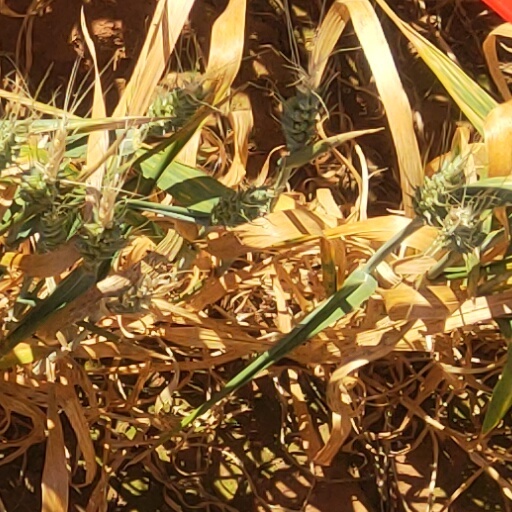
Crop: wheat